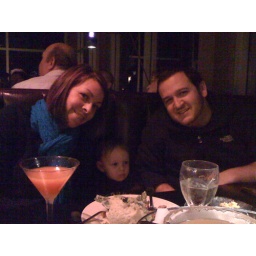
Hayden had the best seat in the house